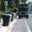
Label: truck